Blended wing body

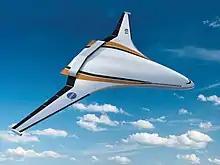
The N3-X NASA concept

In the early 1920s Nicolas Woyevodsky developed a theory of the BWB and, following wind tunnel tests, the Westland Dreadnought was built. It stalled on its first flight in 1924, severely injuring the pilot, and the project was cancelled. The idea was proposed again in the early 1940s for a Miles M.26 airliner project and the Miles M.30 "X Minor" research prototype was built to investigate it. The McDonnell XP-67 prototype interceptor also flew in 1944 but did not meet expectations. The 1944 Burnelli CBY-3 Loadmaster was a blended wing design intended for Canadian bush operations.